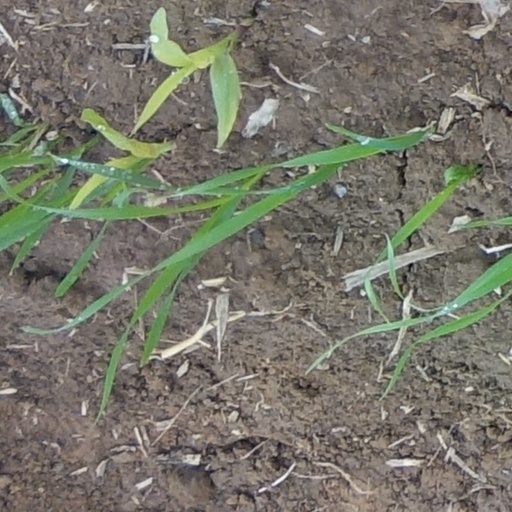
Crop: wheat